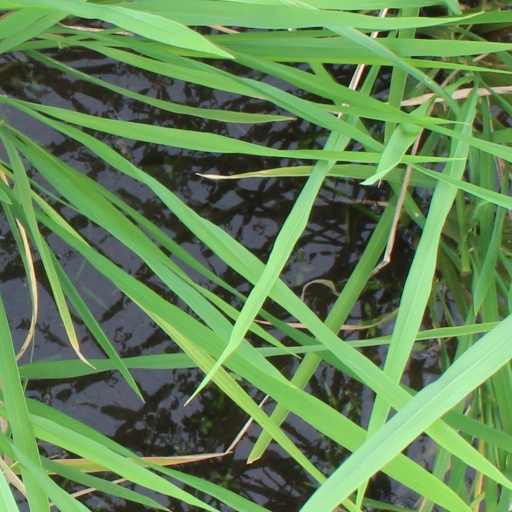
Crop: rice